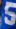
Number: 5